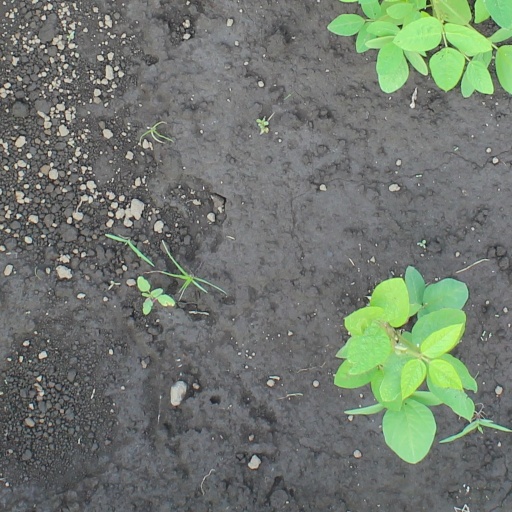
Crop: soybean